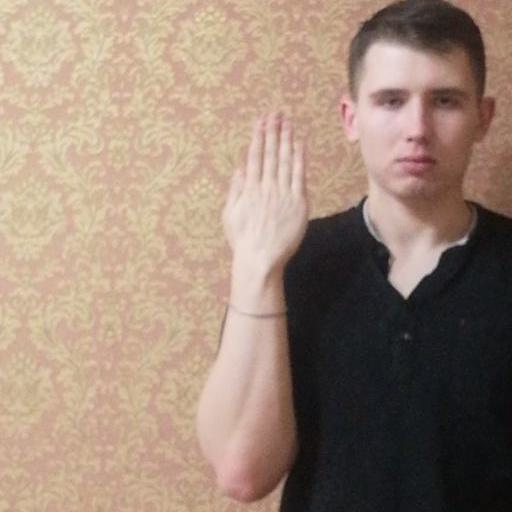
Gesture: stop_inverted